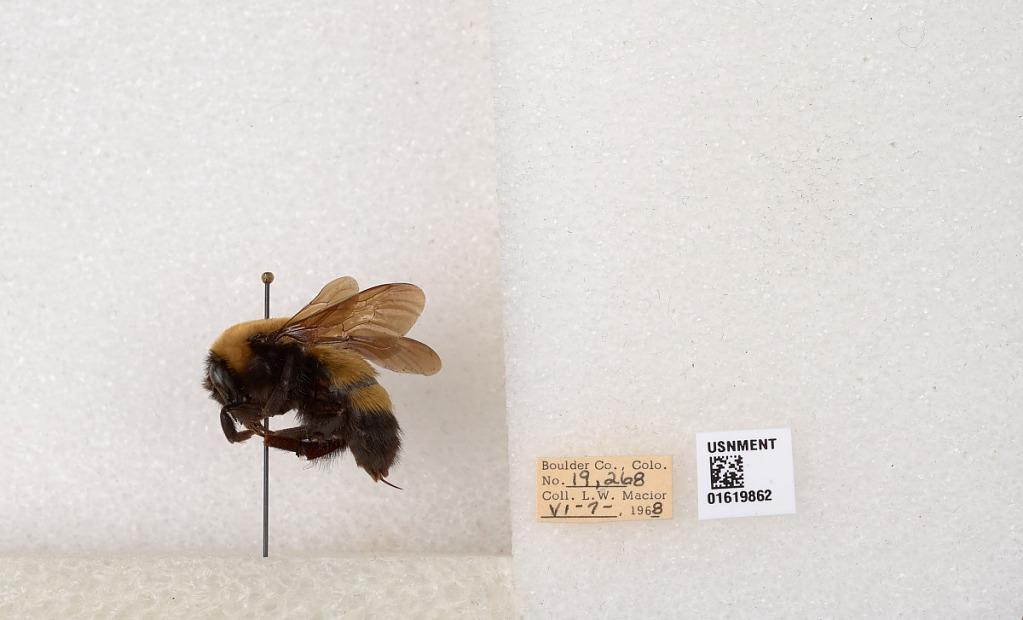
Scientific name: Bombus (Bombus) nevadensis Cresson